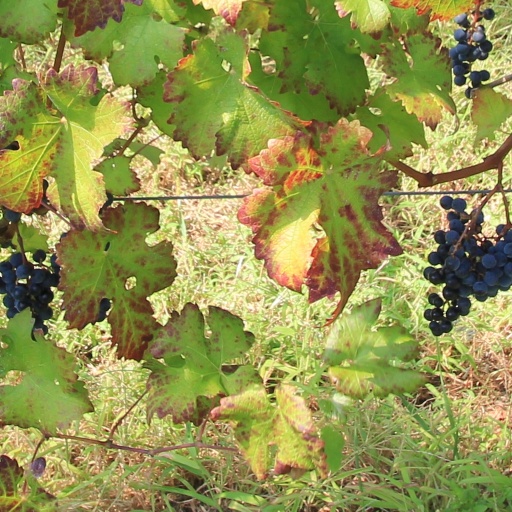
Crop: grape